List of decommissioned United States Marine Corps aircraft squadrons

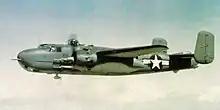
North American PBJ-1 Mitchell

The Marine Bombing Squadrons were formed during World War II to fill the need for a long range, land based bomber that could be used against enemy shipping and submarines. In the Pacific Theater, the squadrons served ashore as a garrison air force to attack bypassed Japanese bases and other installations. The VMBs flew the North American PBJ-1 Mitchell, which was the naval version of the U.S. Army Air Forces' B-25 Mitchell. Sixteen of these squadrons were commissioned with seven serving in combat, four never able to leave the U.S. due to the war ending and four others converted to VMTB squadrons. The seven PBJ squadrons that saw combat in the Pacific suffered the loss of 45 aircraft, 26 in combat and 19 in non-combat operations, and 173 crew: 62 officers and 111 enlisted men.